Wheat Creek Culvert

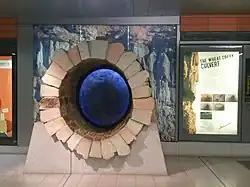
Wheat Creek Culvert on display in the King George Square bus station

Wheat Creek Culvert was a heritage-listed culvert at Adelaide Street, Brisbane City, Queensland, Australia. It was designed by Christopher Porter and built in 1861 by H C Love. It is also known as Big Creek Culvert. It was added to the Queensland Heritage Register on 24 January 2003, but was removed in June 2015 after it was destroyed to create the Inner Northern Busway. However, a short section was preserved as a feature in the King George Square busway station.